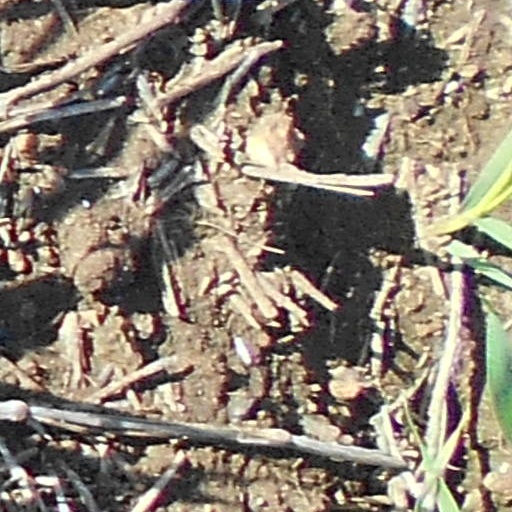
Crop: wheat